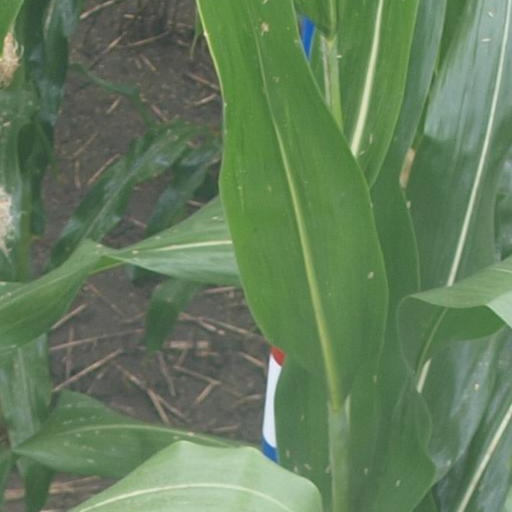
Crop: maize; corn